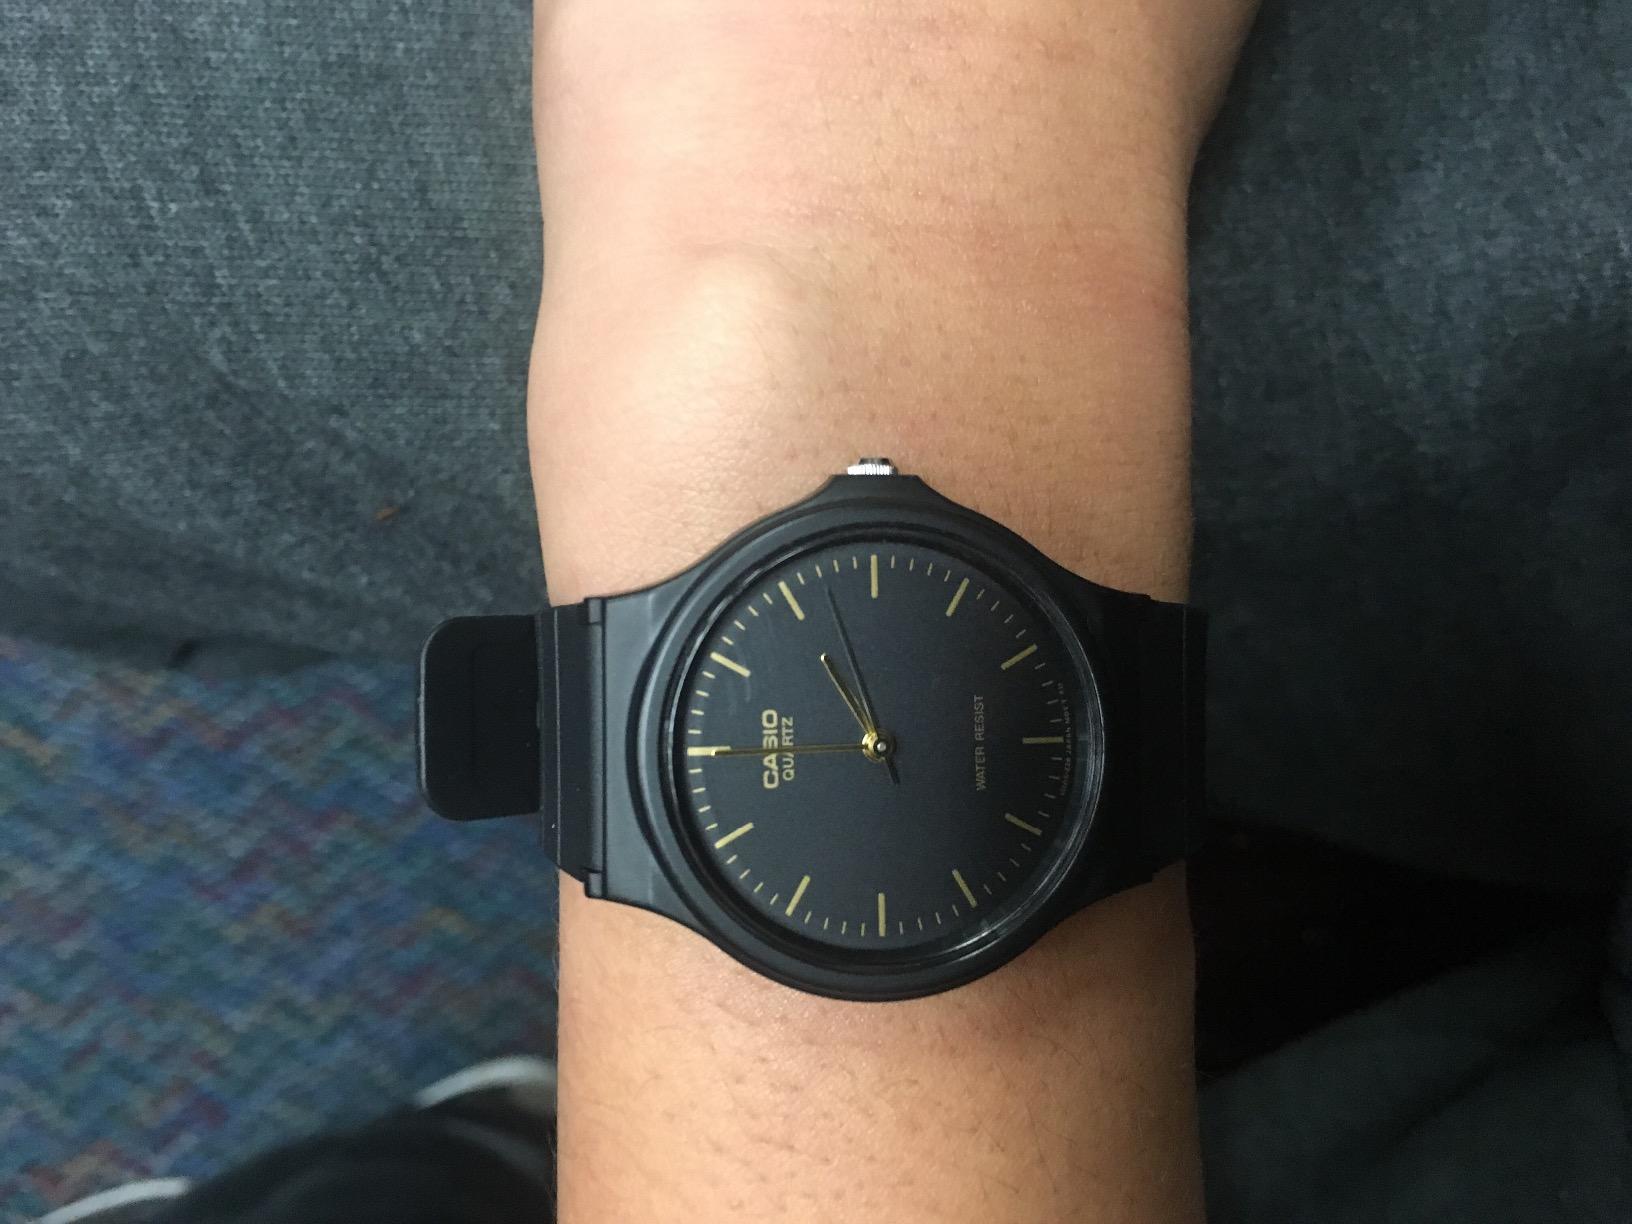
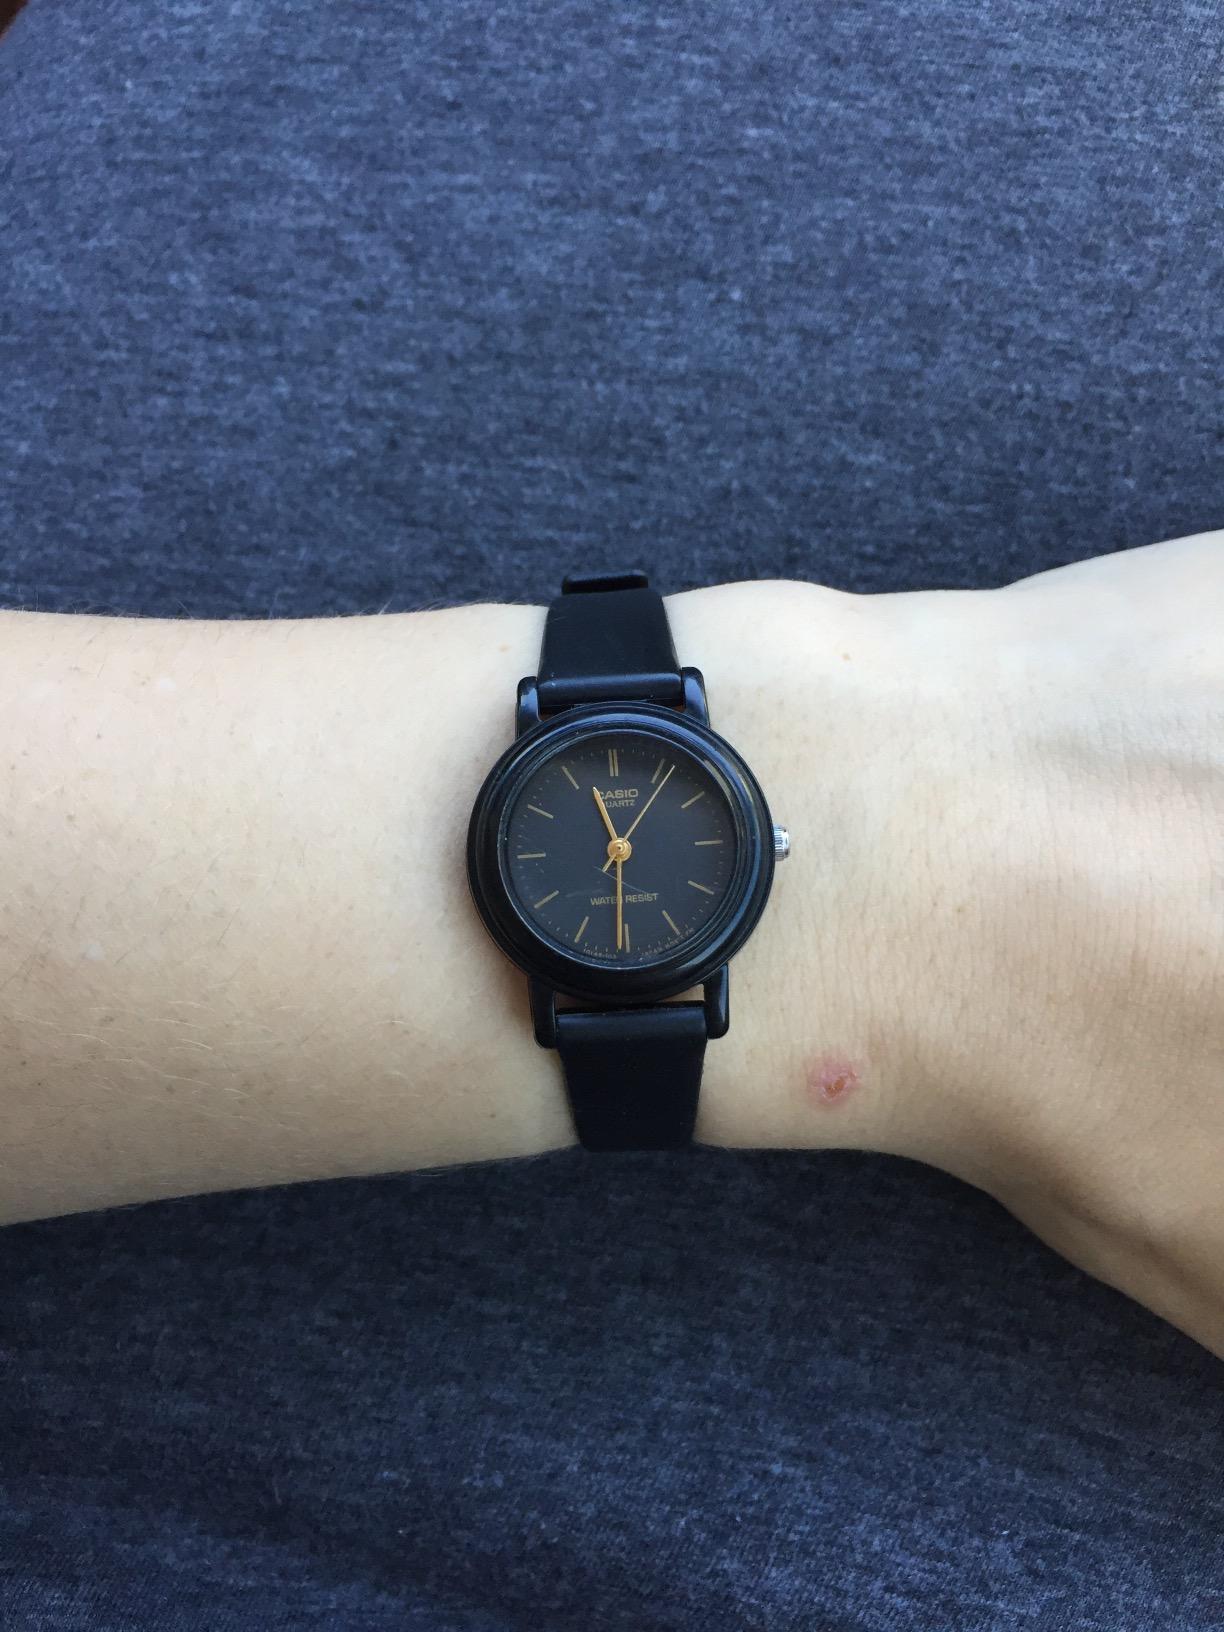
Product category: accessories_watch
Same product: no